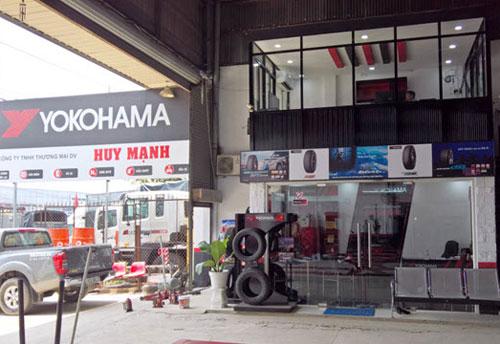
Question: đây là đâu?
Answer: đây là một của hàng xe